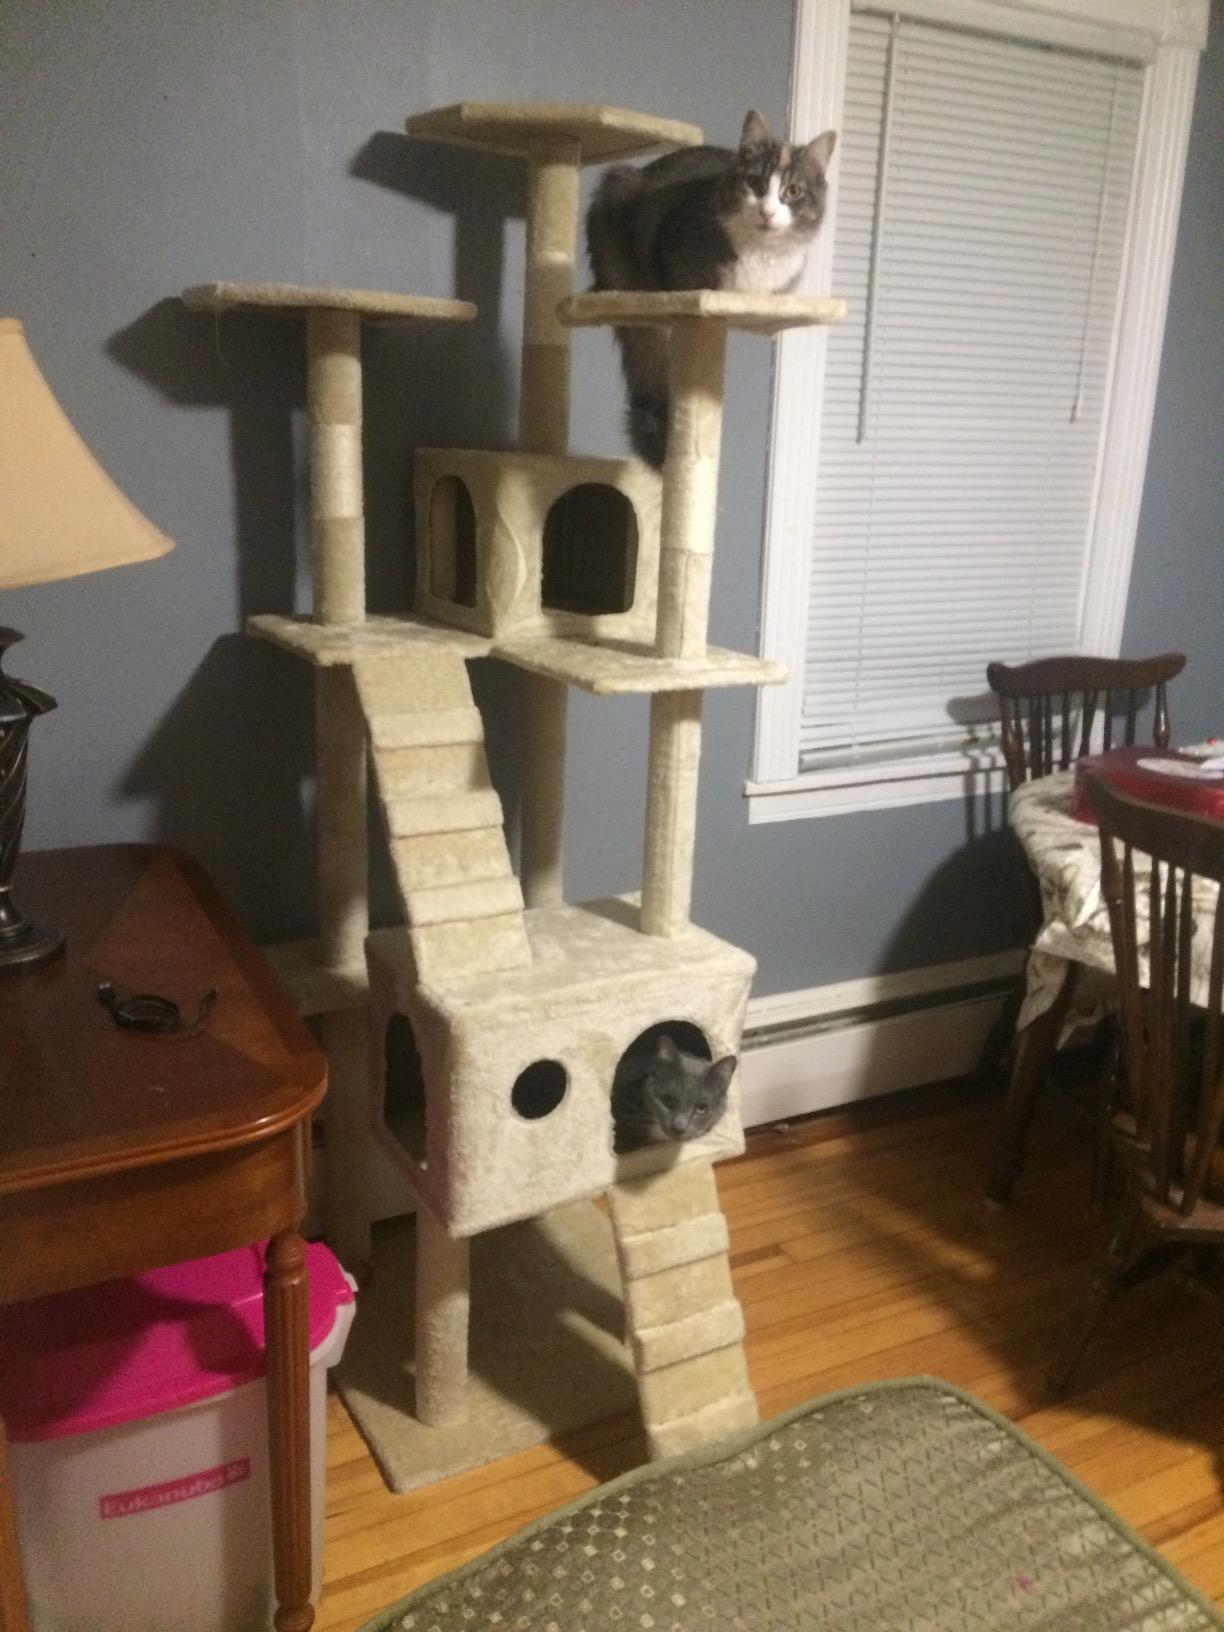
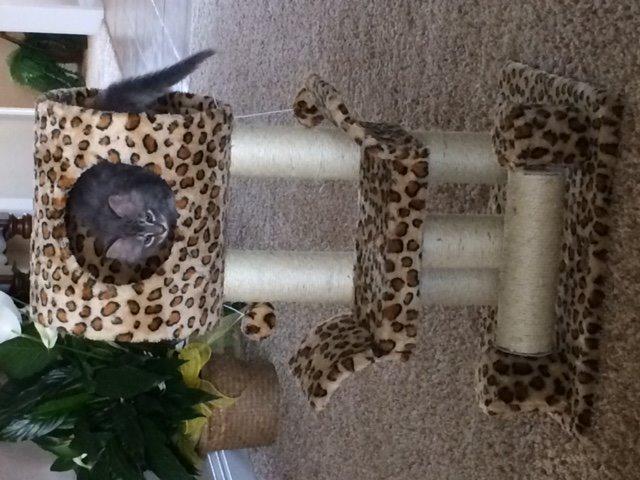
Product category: items_cat tree
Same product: no